Irving Literary Society (Cornell University)

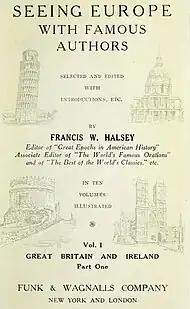
Francis Whiting Halsey's "Seeing Europe with Famous Authors" (1914)

After graduating from Cornell, a number of Irving member had careers reflecting the literary and oratorical activities of the Society.